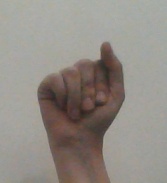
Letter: saad